Delaware County Institute of Science

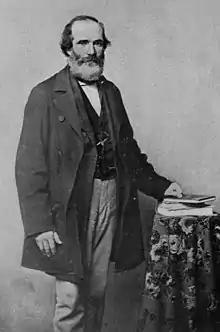
Ornithologist John Cassin was one of the five founders of the Institute in 1833.

In the summer of 1833, five friends met at the public house of Isaac Hall in Nether Providence, Pennsylvania and proposed the development of a scientific organization to be named the "Cabinet of Natural Sciences of Delaware County". The five men were George Miller, John Miller, Minshall Painter, George Smith and the noted ornithologist John Cassin. On September 21, 1833, the group met again and created the organization under the name Delaware County Institute of Science.